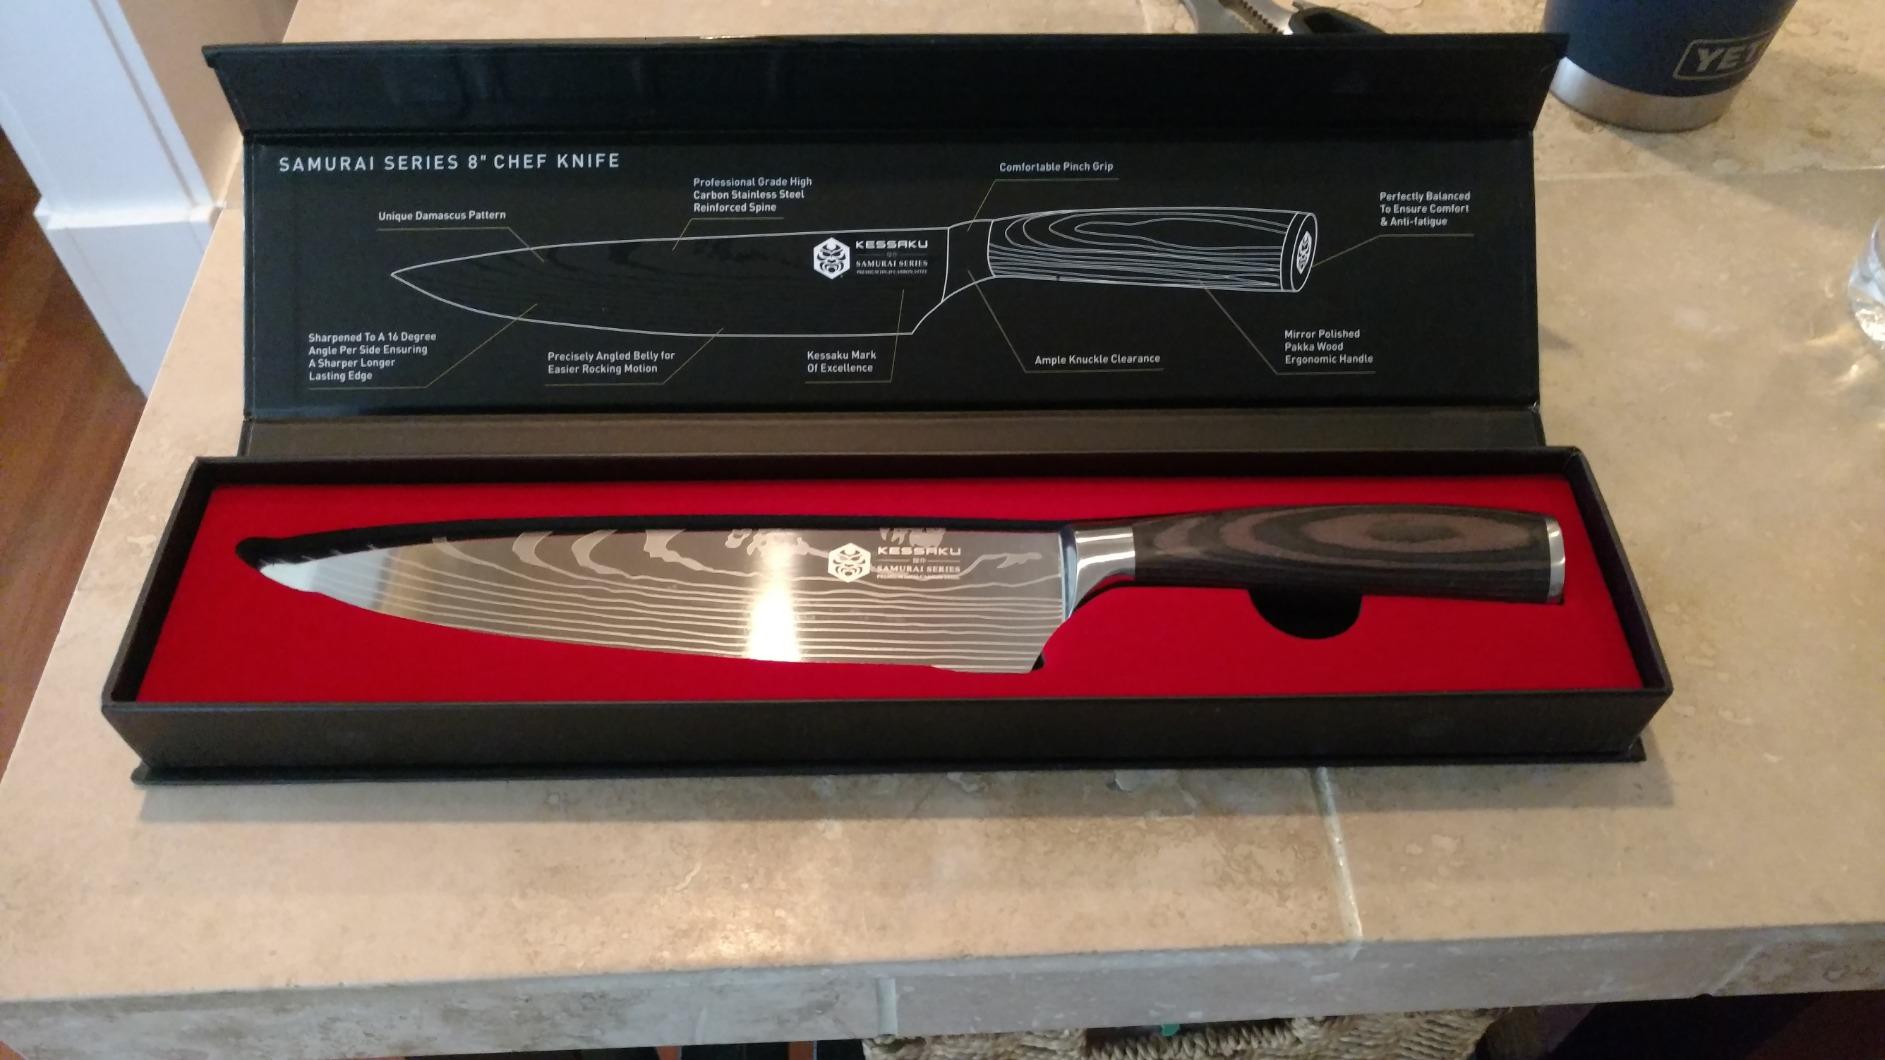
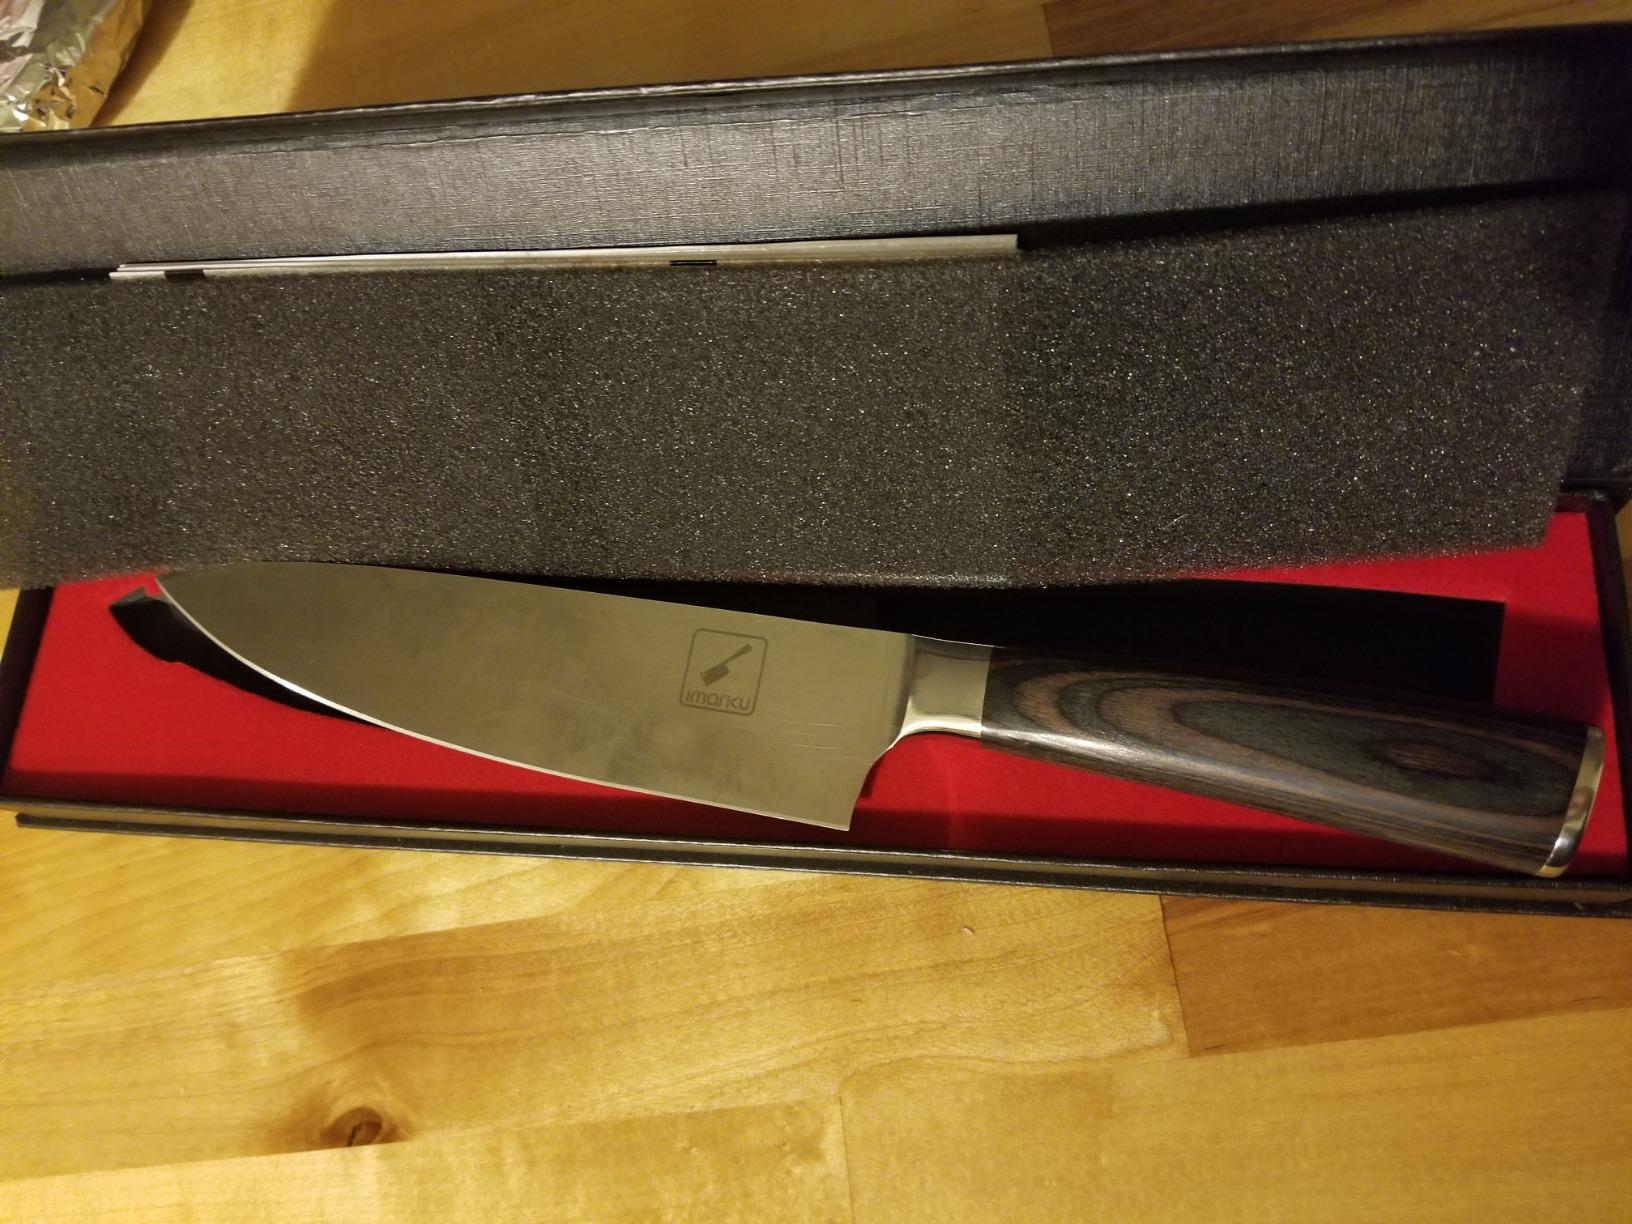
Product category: items_knife
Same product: no